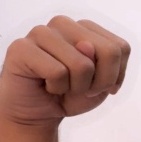
ASL sign: N